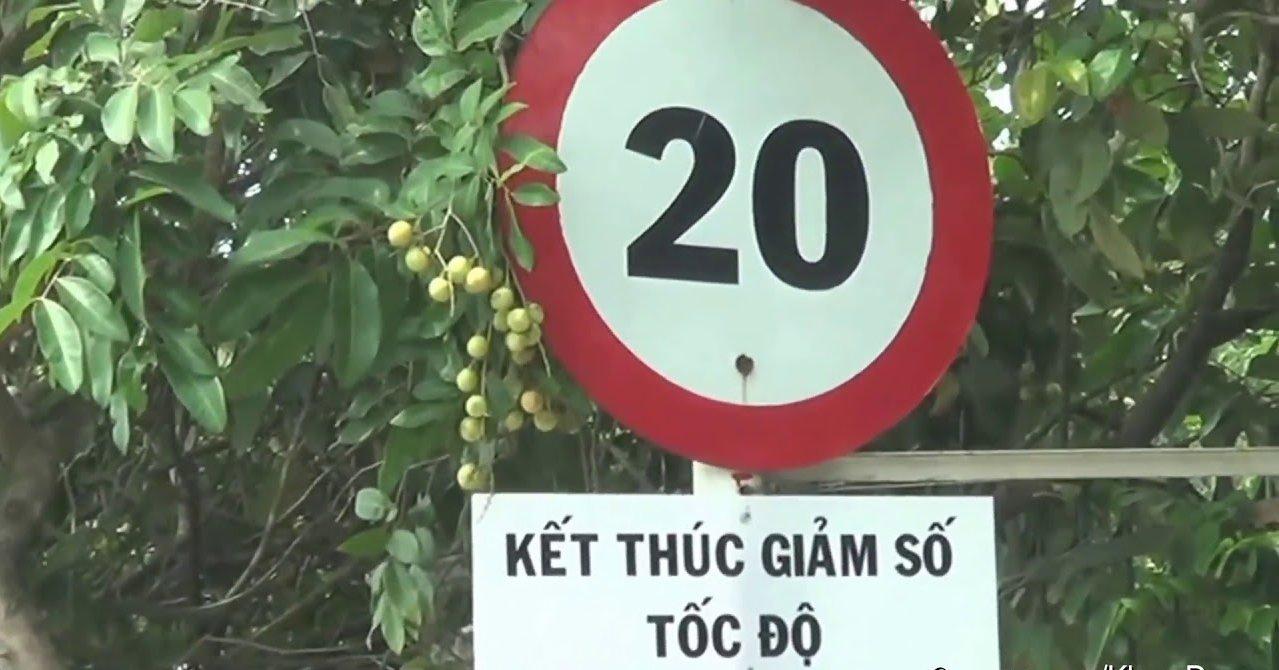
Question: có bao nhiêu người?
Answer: không có ai